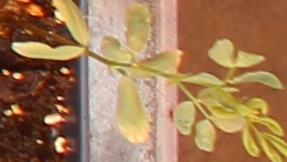
Label: Lentil